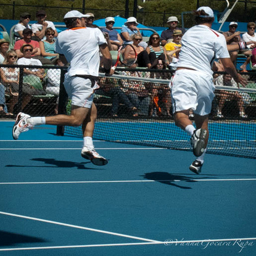
Two men in the air on a tennis court
Two men jump for the shot during a men's doubles tennis game
Male doubles tennis team in a tournament and running to reach a ball.
Two men battle on the court for the tennis ball.
Two tennis players running on a tennis court, in front of an audience.